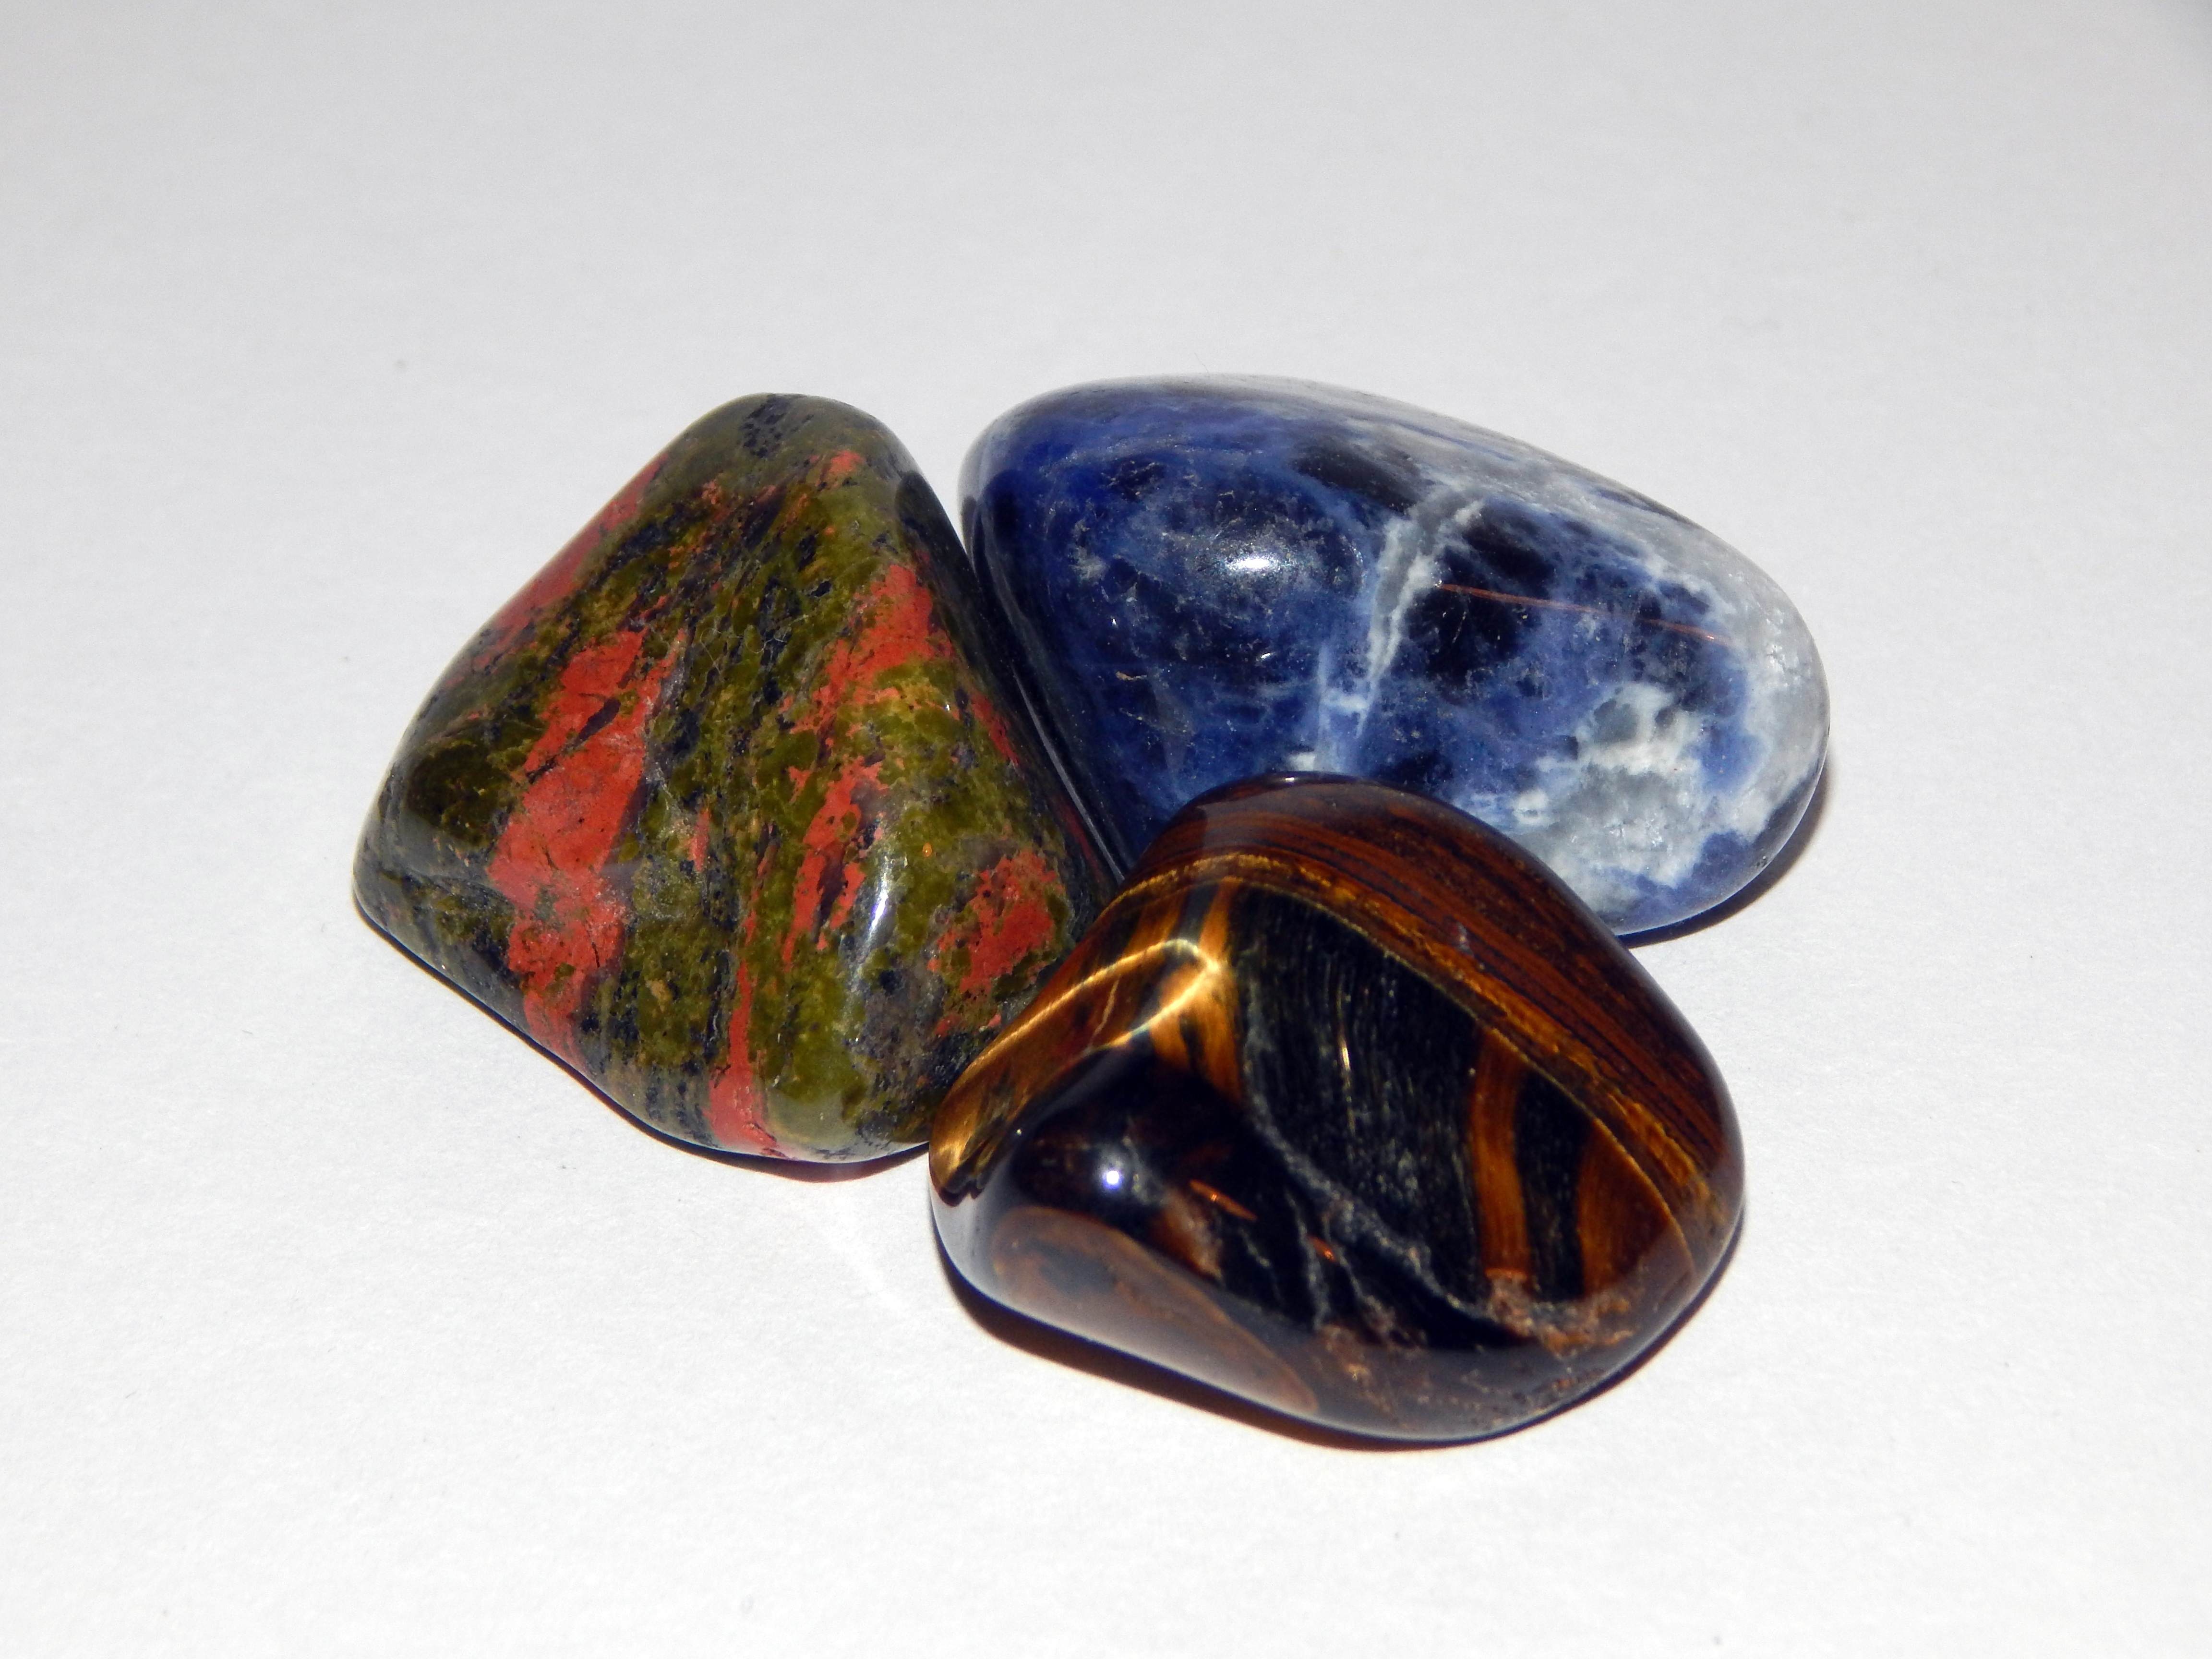
stone, jewellery, stones, organ, gemstone, mineral, tiger eye, fashion accessory